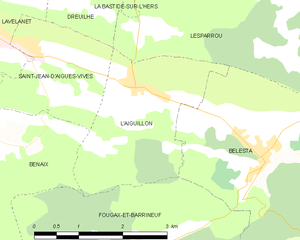
Carte des communes françaises: L'Aiguillon